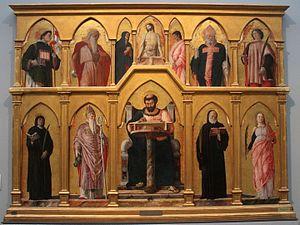
Plusieurs panneaux représentent des saints bénédictins dont le choix est directement lié aux reliques conservés dans la basilique de Sainte Justine depuis sa fondation
La retable de saint Luc est un tableau du peintre de la Renaissance Andrea Mantegna, conservé aujourd'hui à la pinacothèque de Brera, à Milan.